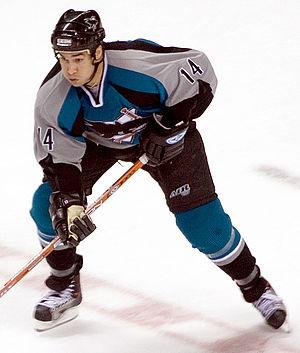
Justin Papineau est un joueur professionnel canadien de hockey sur glace qui évoluait au poste de centre.
Les Bulls de Belleville sont une franchise de hockey sur glace évoluant dans la ligue junior de la Ligue de hockey de l'Ontario.